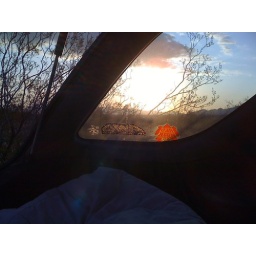
Sunrise in the car bed